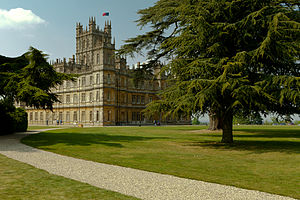
Downton Abbey
Highclere Castle
Downton Abbey er en britisk historisk dramaserie, der foregår i begyndelsen af 1900-tallet, som er skabt af Julian Fellowes. Serien havde præmiere på ITV i Storbritannien den 26. september 2010, og i USA på PBS, som støttede produktionen af serien som en del af sin Masterpiece Classic-antologi den 9. januar 2011.